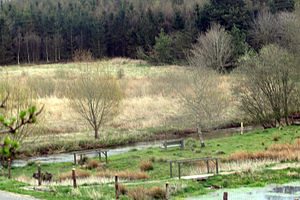
Rind Å
Rind Å ved Arnborg Kirke
Rind Å neden for Arnborg Kirke
Rind Å er en ca. 20 km lang å, der løber sydvest og syd for Herning i Herning Kommune. Den har sit udspring Tanderup Kær ved østenden af Haunstrup Brunkulslejer, hvorfra den løber mod øst, frem til området syd for Herning, hvor den mod nord løbende Herningsholm Å har sit udspring, men her drejer den mod sydøst til Rind Kirke. Lidt syd for kirken får den tilløb fra øst, fra Fjederholt Å der kommer fra egnen omkring Isenvad. Den fortsætter mod syd, ved østsiden af de store plantager Jyndevad, Høgildgård og Birkebæk Plantage. Ca. 2 km nord for Arnborg får Rind Å tilløb fra øst af Søby Å, der kommer fra Søby Sø og Søby Brunkulslejer. Ved Arnborg svinger åen mod sydvest, og løber sammen med Skjern Å ca. 1 km vest for Arnborg Kirke.